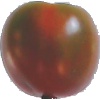
Label: Tomato Maroon 1